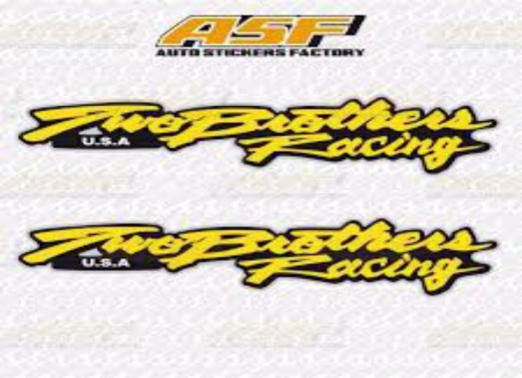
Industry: Necessities